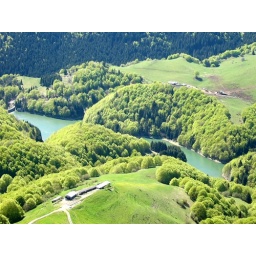
Brentonico, mountain lake over Brentonico